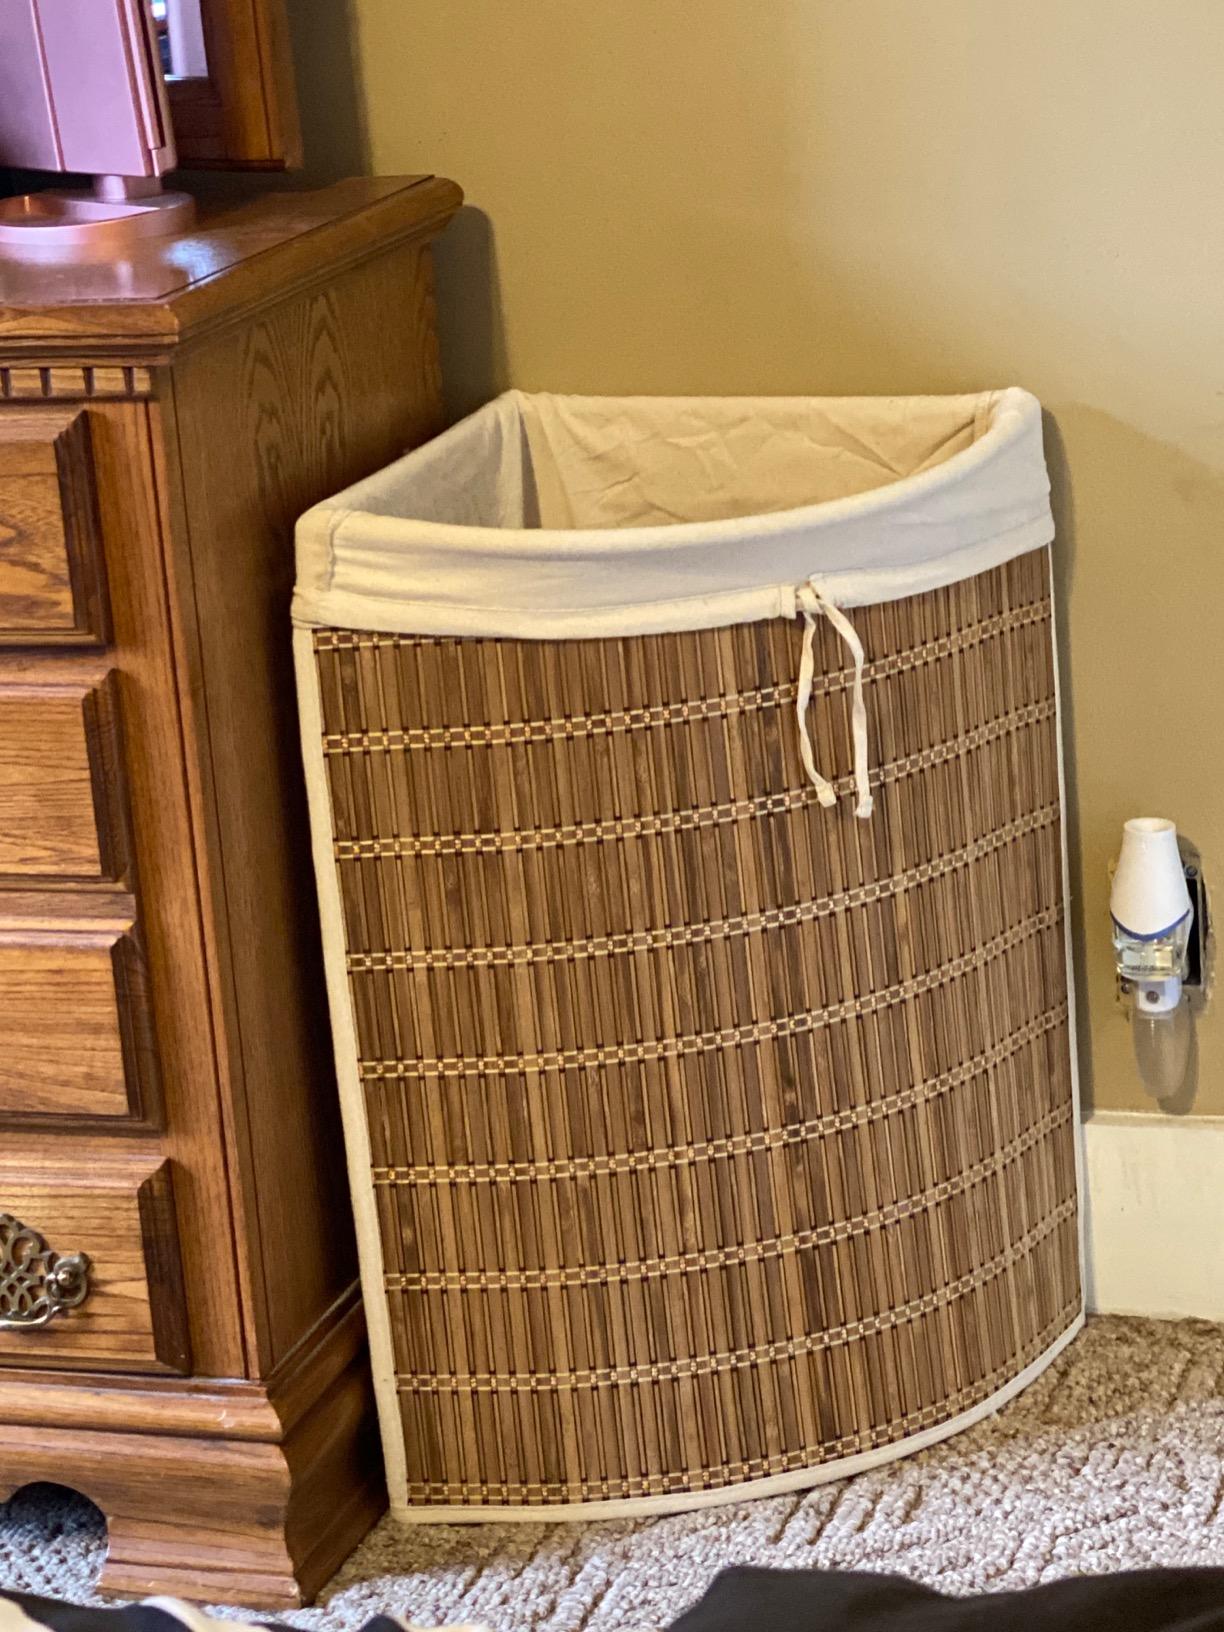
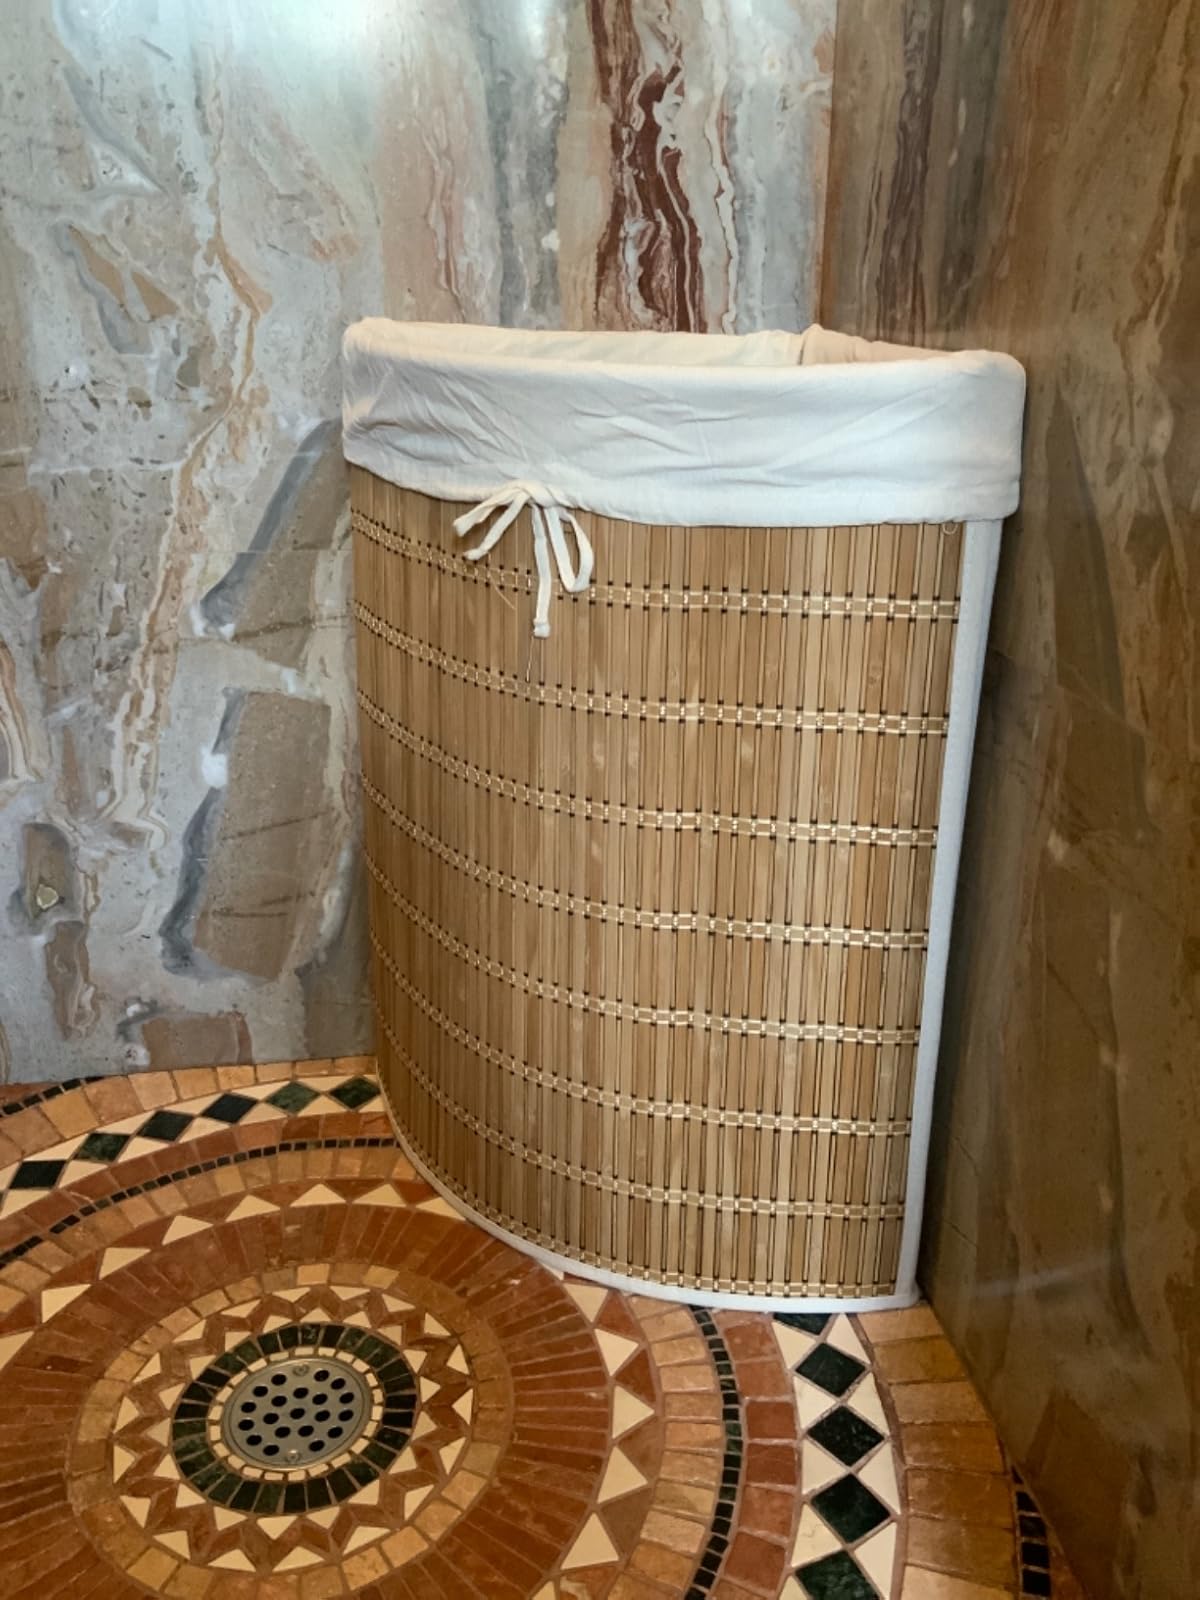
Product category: items_hamper
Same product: yes